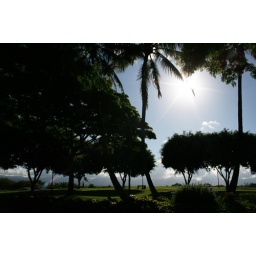
Park near my house in the morning while walking